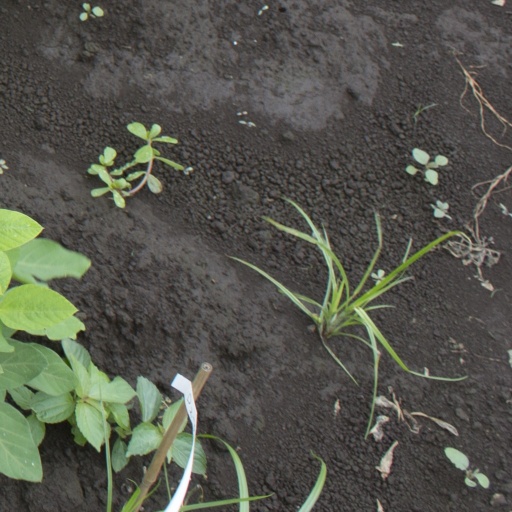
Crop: soybean